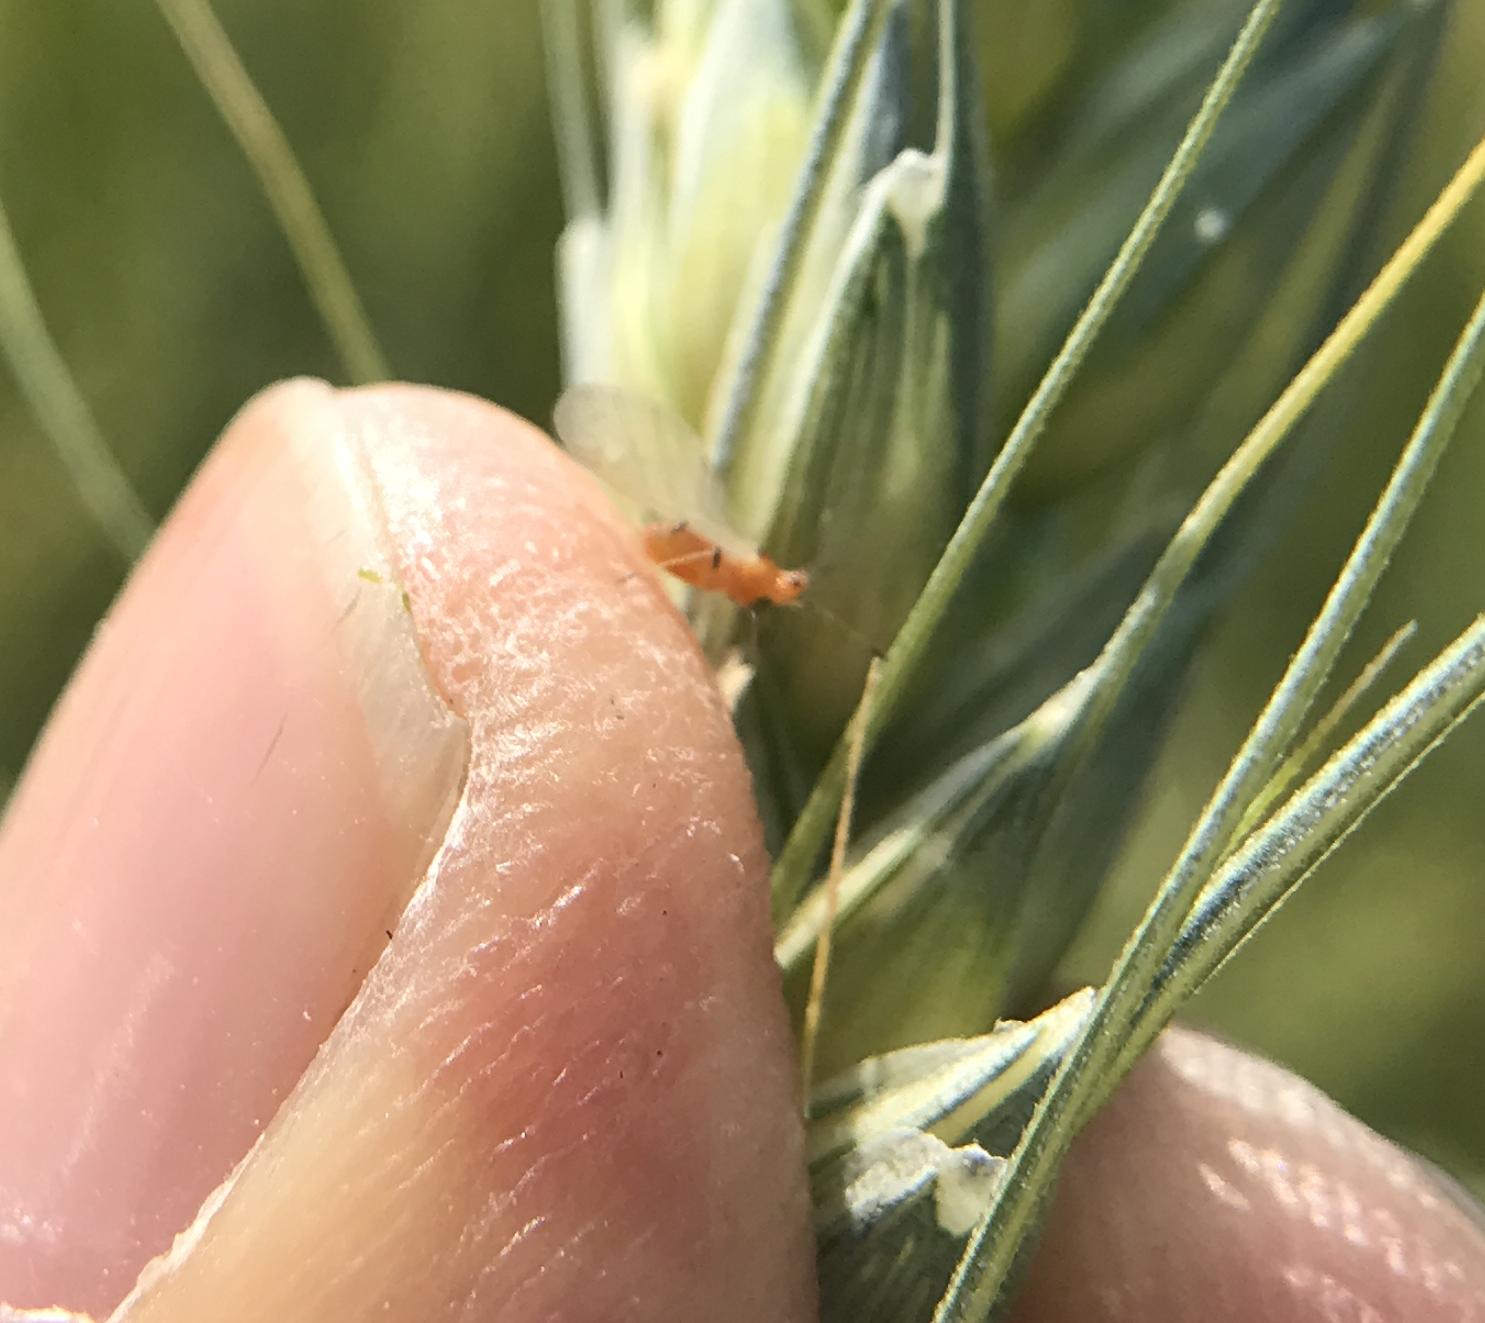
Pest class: english_grain_aphid